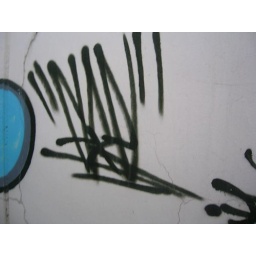
graffiti on a wall in this one street in tainan city, taiwan